Padmasri Dr. B. V. Raju Institute of Technology

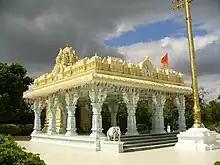
Ganesh temple

The Ganesh Temple is located in the campus. An artificial lake and a boating club have been established where students and faculty members can take a boat ride.